Efunroye Tinubu

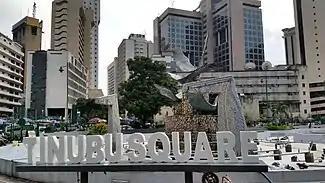
Tinubu Square in 2014

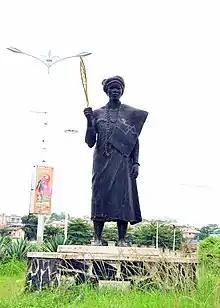
Statue of Tinubu in Abeokuta, Nigeria in 2019

Tinubu died in 1887 and is buried in Ojokodo Quarters in Abeokuta. Tinubu Square on Lagos Island, a place previously known as Independence Square, is named after her. "Ita Tinubu" (Tinubu's precinct or Tinubu Square) had long been known by that name before the country's independence, but it was renamed Independence Square by the leaders of the First Republic. A statue of Tinubu stands in Abeokuta.